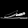
Label: Sandal